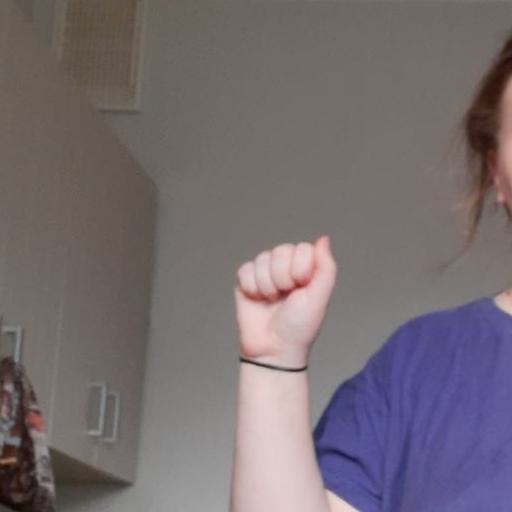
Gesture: fist